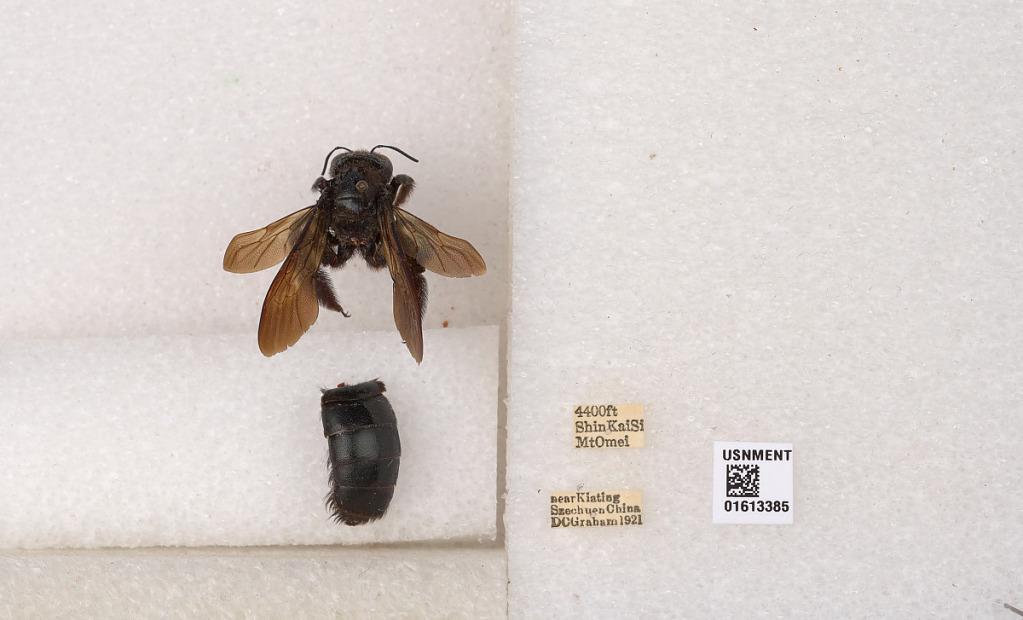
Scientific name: Xylocopa (Biluna) tranquebarorum tranquebarorum (Swederus)
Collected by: D. Graham
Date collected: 1921-1-1
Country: China
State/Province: Sichuan
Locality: ShinKaiSi, Mt. Omei, near Kiating